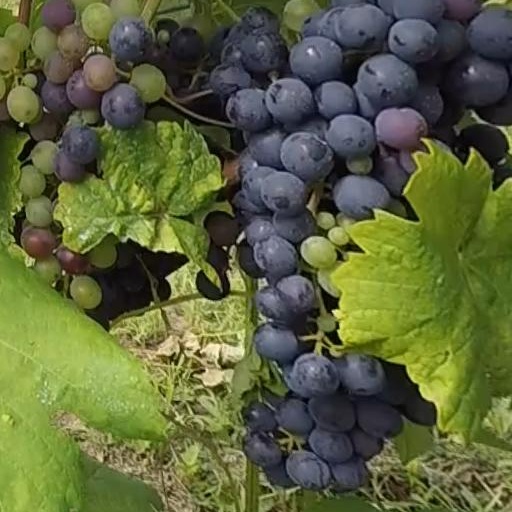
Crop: grape